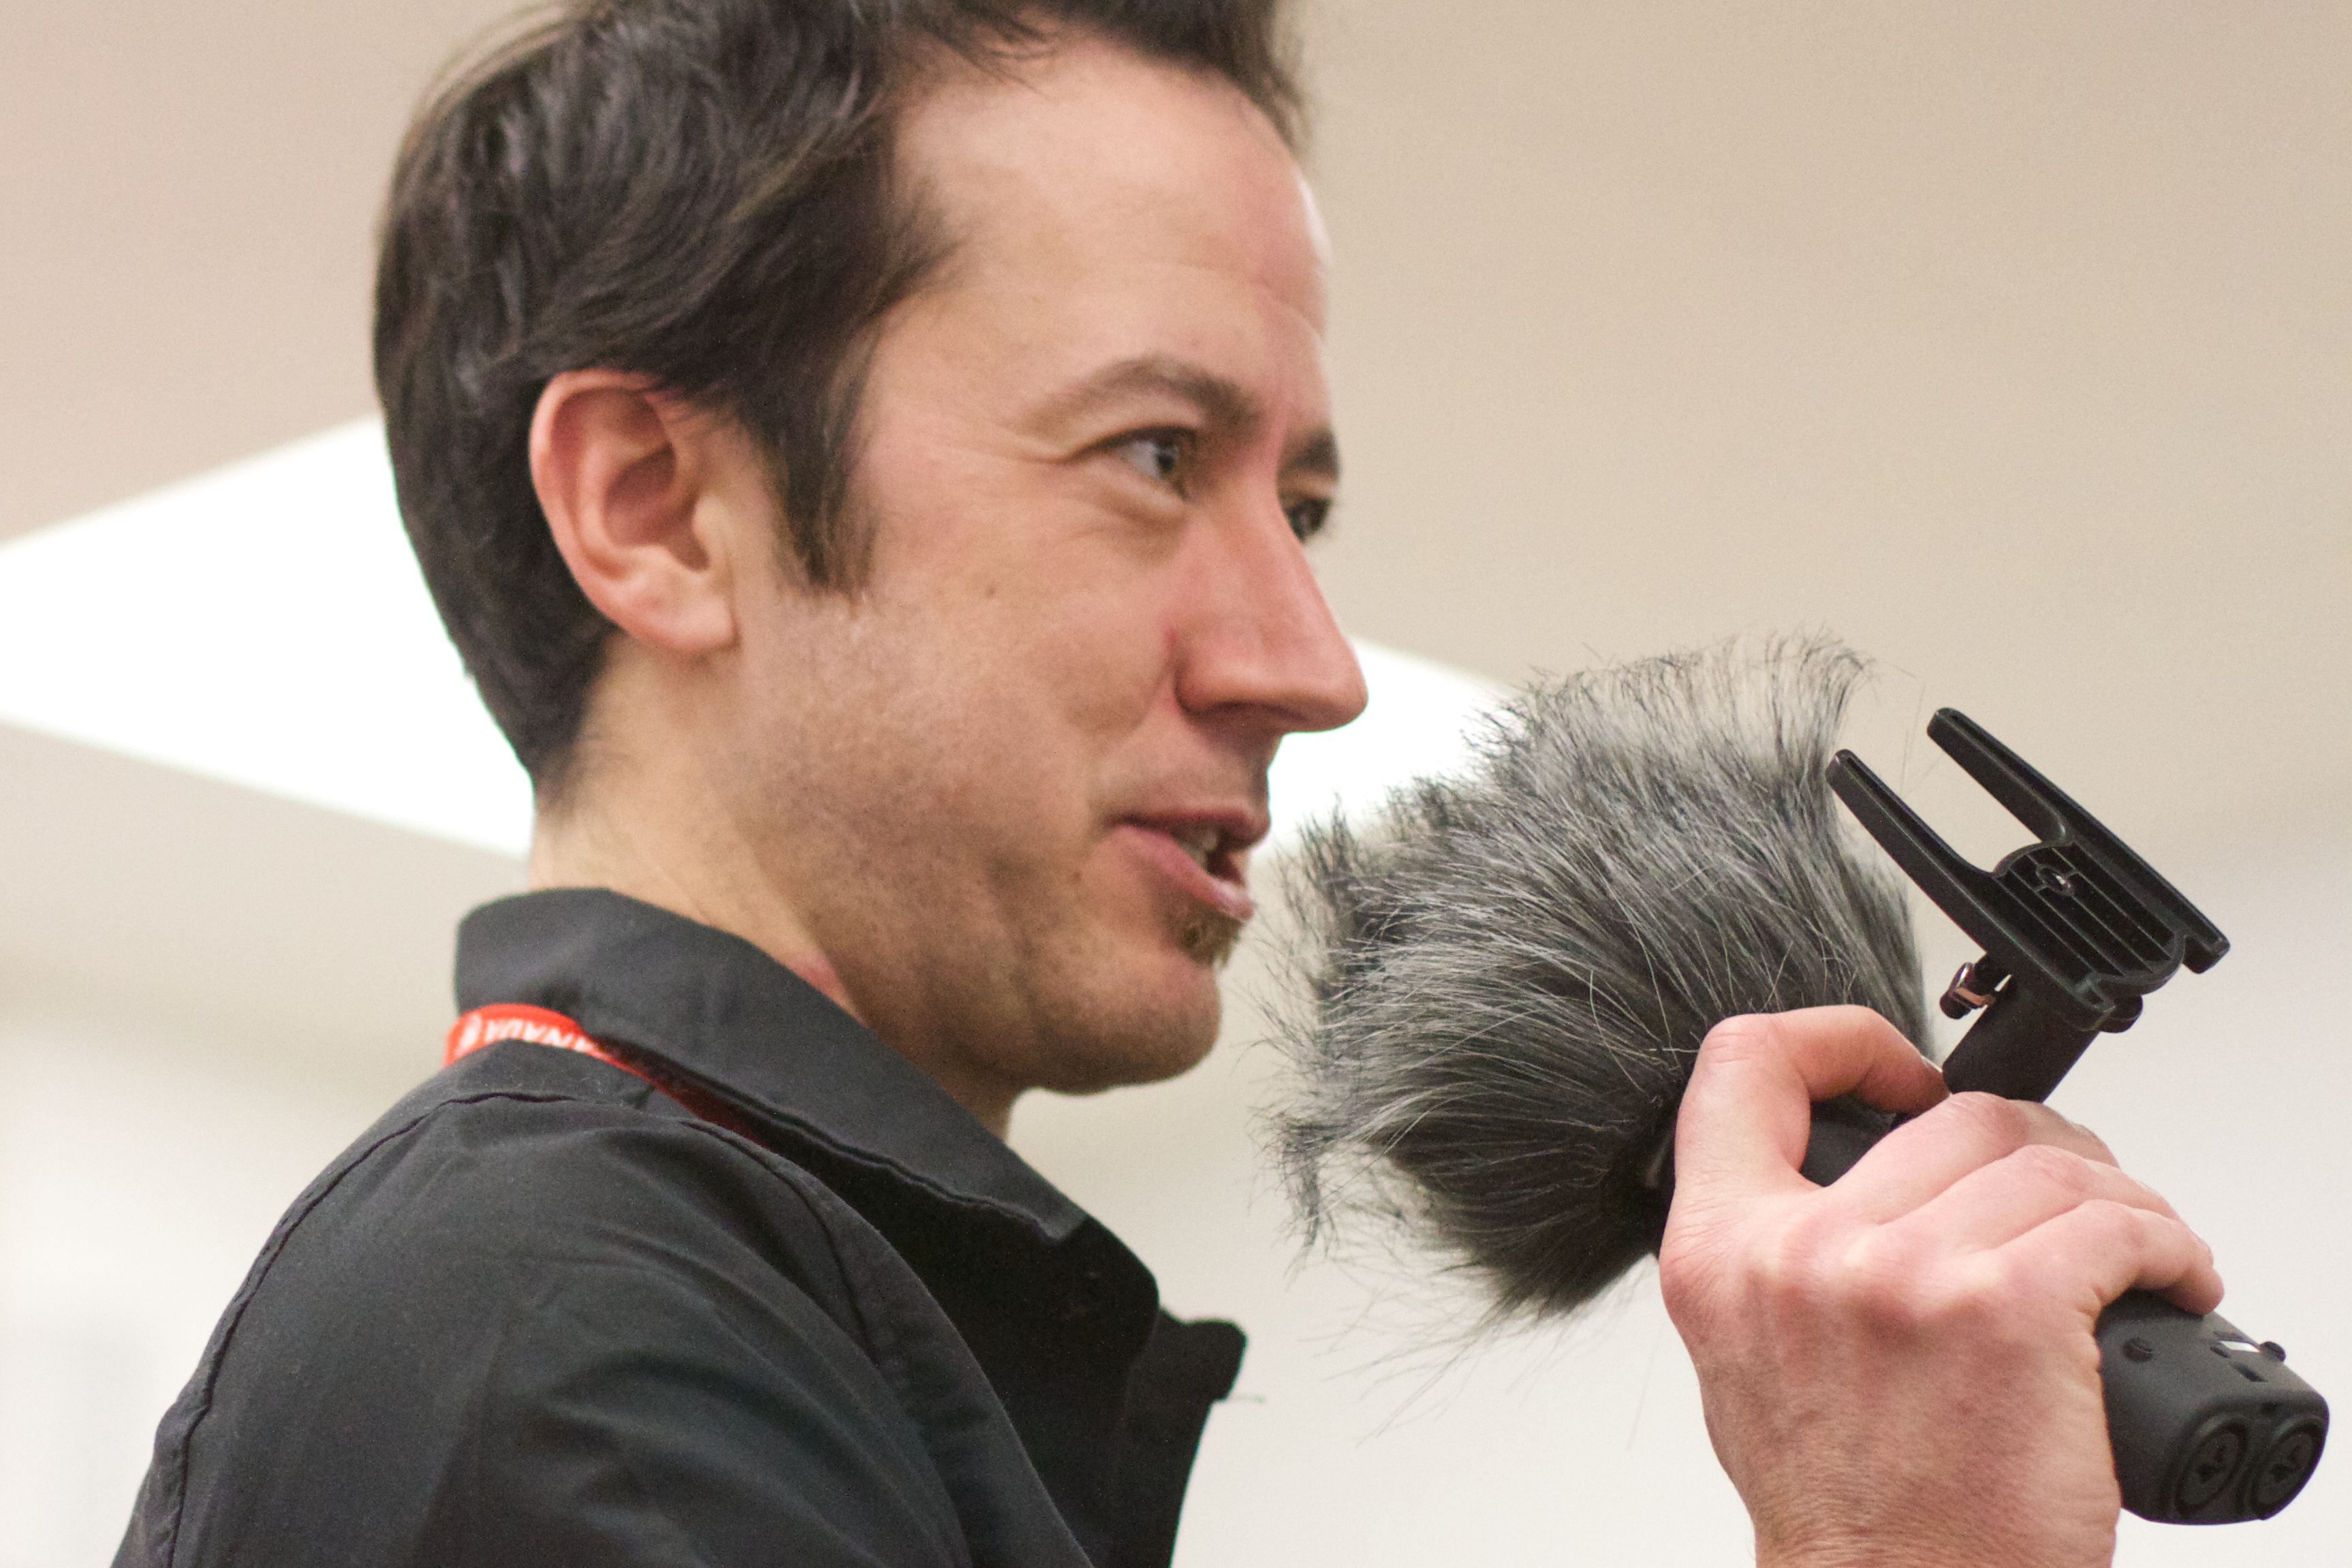
hair, microphone, hairstyle, beard, conversation, nose, moustache, sense, facial hair